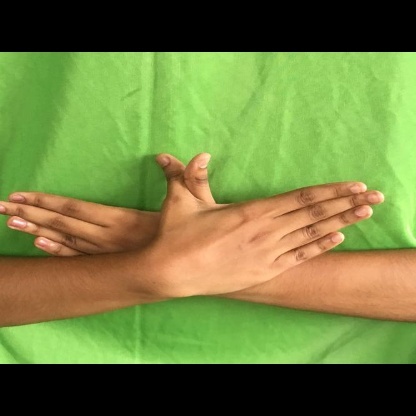
Mudra: Garuda